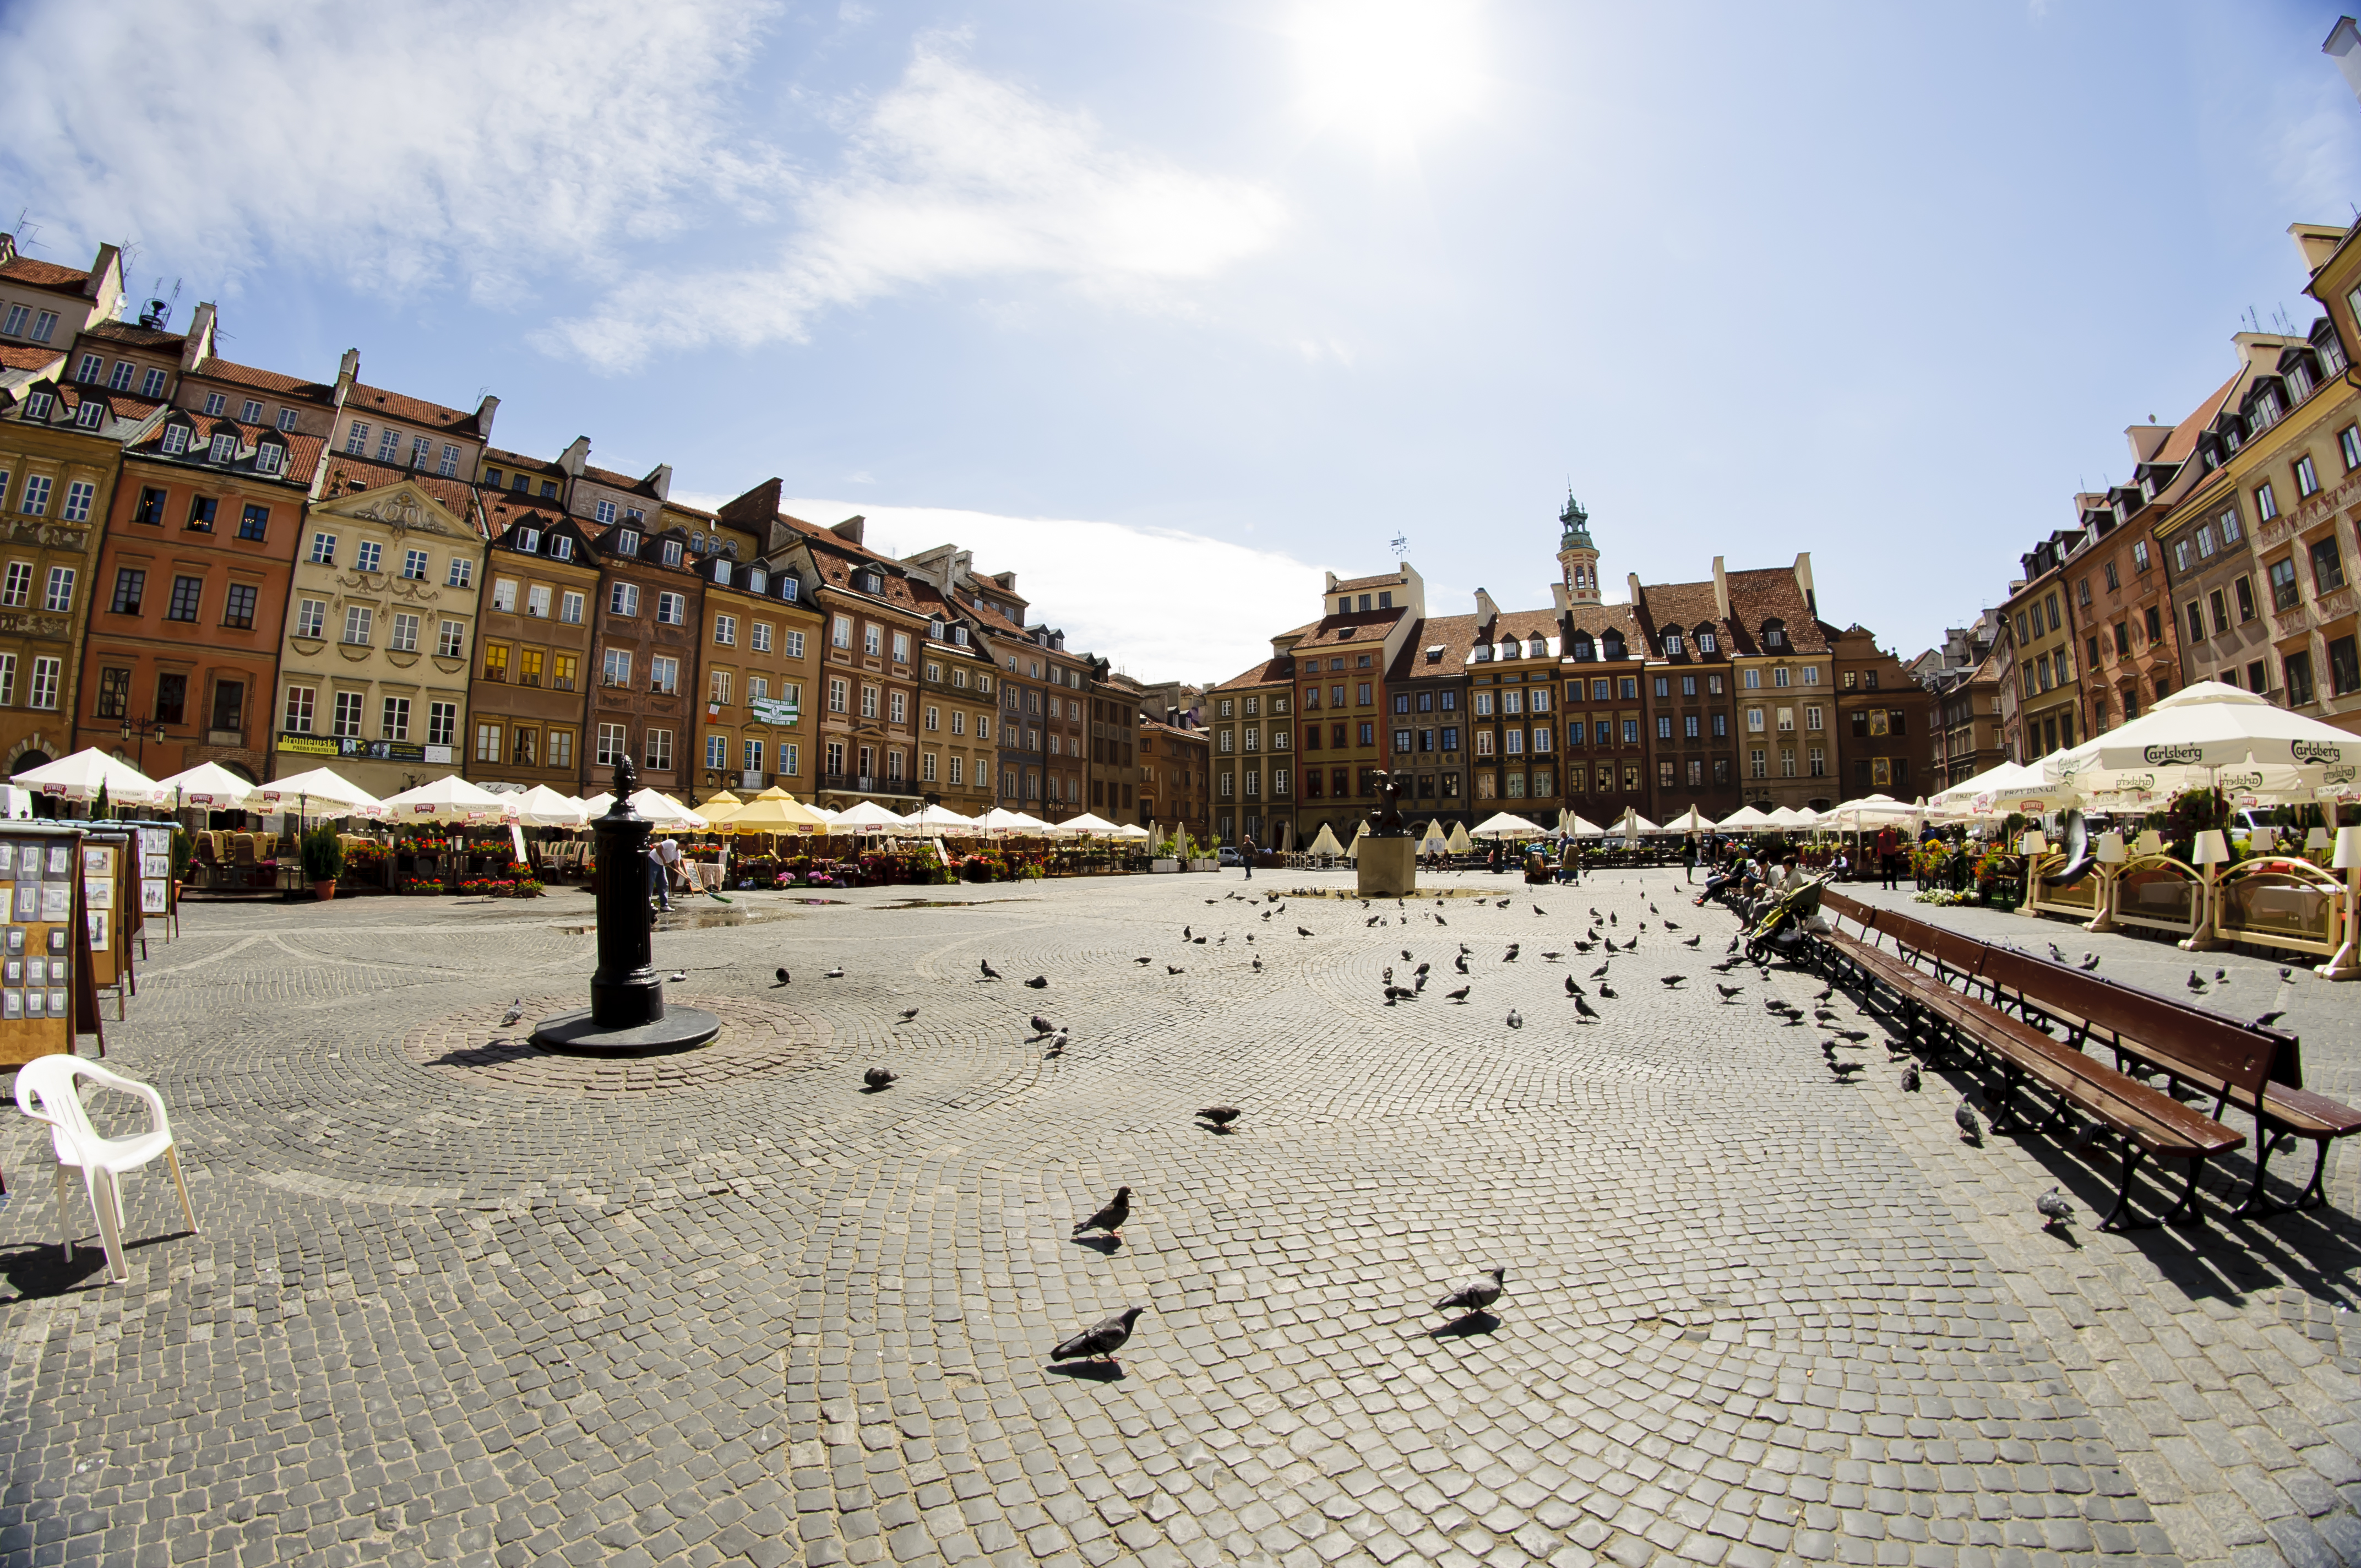
boardwalk, town, palace, old, city, urban, walkway, cityscape, travel, plaza, landmark, tourism, medieval, temple, poland, big, town square, warsaw, ancient history